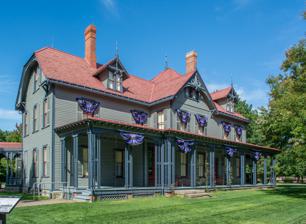
Building: James A. Garfield National Historic Site
Country: United States of America
Year built: 1876
National Historic Site of the United States United States historic place James A. Garfield National Historic Site U.S. National Register of Historic Places U.S. National Historic Landmark U.S. National Historic Site Garfield's home, restored to original color Interactive map showing James A. Garfield National Historic Site’s location Location 8095 Mentor Avenue, Mentor, Ohio Coordinates 41°39′50.256″N 81°21′3.2652″W / 41.66396000°N 81.350907000°W / 41.66396000; -81.350907000 Area 4.9 acres (2.0 ha) Built 1876 ( 1876 ) Visitation 36,553 (2023 ) Website James A. Garfield National Historic Site NRHP reference No. 66000613 (original) 15000675 (increase) Significant dates Added to NRHP October 15, 1966 Boundary increase September 29, 2015 Designated NHL January 28, 1964 Designated NHS December 28, 1980 James A. Garfield National Historic Site is a United States National Historic Site located in Mentor, Ohio . The site preserves the Lawnfield estate and surrounding property of James A. Garfield , the 20th president of the United States , and includes the first presidential library established in the United States. History James A. Garfield acquired the home in 1876 to accommodate his large family. During the 1880 presidential election , Garfield conducted what became the first successful front porch campaign from the home, which became known as "Lawnfield" by the reporters covering his campaign. That same year, Garfield had 11 rooms added to the building to accommodate his large family. Garfield was shot four months into his term and died on September 19, 1881. Four years after his assassination, his widow Lucretia Garfield and her family added the Memorial Library wing, setting the precedent for presidential libraries . Garfield purchased the Mentor residence for several reasons. Until this time, he had been a resident of Hiram and represented the 19th Ohio congressional district .  The Democratic Ohio Legislature had redistricted and removed the Republican Party counties of Ashtabula, Lake, Geauga, and Trumbull from the district, leaving only the Democratic Party counties of Ashland, Stark and Wayne. Garfield also wanted a place where his sons could learn about farming, as well as a permanent residence where he could spend his summers while Congress was on recess. Lucretia Garfield lived in the house at least part of every year until her death in 1918.  Her brother, Joseph Rudolph, lived there until he died in 1934.  In 1936, Garfield's children donated the house and its contents to the Western Reserve Historical Society for use as a museum. On December 28, 1980, the United States Congress declared the Garfield home a National Historic Site. The site was operated by the National Park Service with the Western Reserve Historical Society until January 2008, at which time the WRHS transferred the site's land, buildings and operation to the National Park Service. As of February 2015 [update] the site is managed by Cuyahoga Valley National Park . Restoration In the 1990s, a $12.5 million, six-year restoration of the Garfield house took place, with a grand reopening in 1998. The house was redecorated with authentic furniture and household items of 1886–1904 acquired through extensive research by the Denver Service Center of the National Park Service. The Garfield Historical Site is one of the most accurately restored and highly detailed of the 19th-century U.S. presidential sites. Of its hundreds of examples of antique Victorian furniture, over 80% was owned by the Garfield family themselves in the 1880s. Many others were acquired or recreated by the National Park Service to supplement the collection. Ten wallpapers were also reproduced from photographs, and from samples found under layers of wallpaper applied through the subsequent decades. Gallery James Garfield's home, before restoration, 1976 Library Garfield's home, side, 2007 Period Bedroom in the Garfield home First Floor 1885 Second Floor 1885 Sundial Monument Commemorative Plaque See also List of residences of presidents of the United States Presidential memorials in the United States References